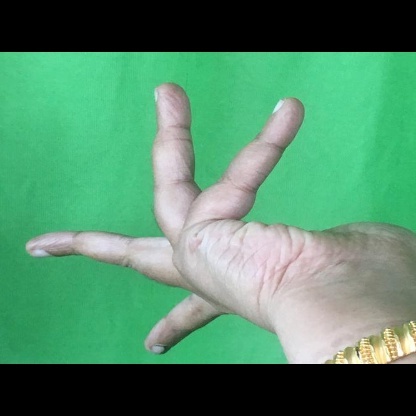
Mudra: Alapadmam